Collections maintenance

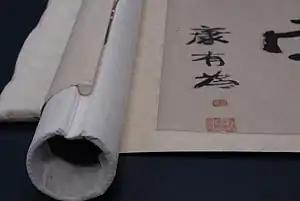
An archival tube to roll a Chinese scroll for storage.

Other than smart structural design, one of the major components of display and storage housing is proper selection of materials and collaboration with a mount maker in the creation of suitable display and storage mounts. Especially for long-term solutions, the materials that surround an object must not interfere negatively with the materials that compose the object. Experimentation using Oddy tests is a qualitative way to determine whether specific materials undergo deleterious chemical reactions in the presence of one another.